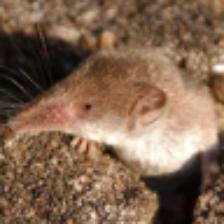
Label: NonHuman